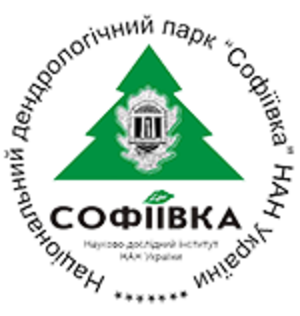
Le parc Sofiyivsky est un jardin botanique situé dans la ville d’Ouman, en Ukraine. Fondé en 1796 par le comte Stanislas Potocki, le parc a une superficie de 1,79 km². Depuis 2007, il fait partie de la liste des Sept merveilles d'Ukraine.